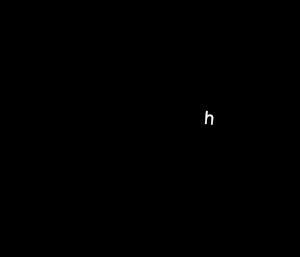
Le carrefour des Attelages est un carrefour en forêt de Soignes. Il part de l'avenue de Diane pour terminer sa course avenue de la Sapinière.